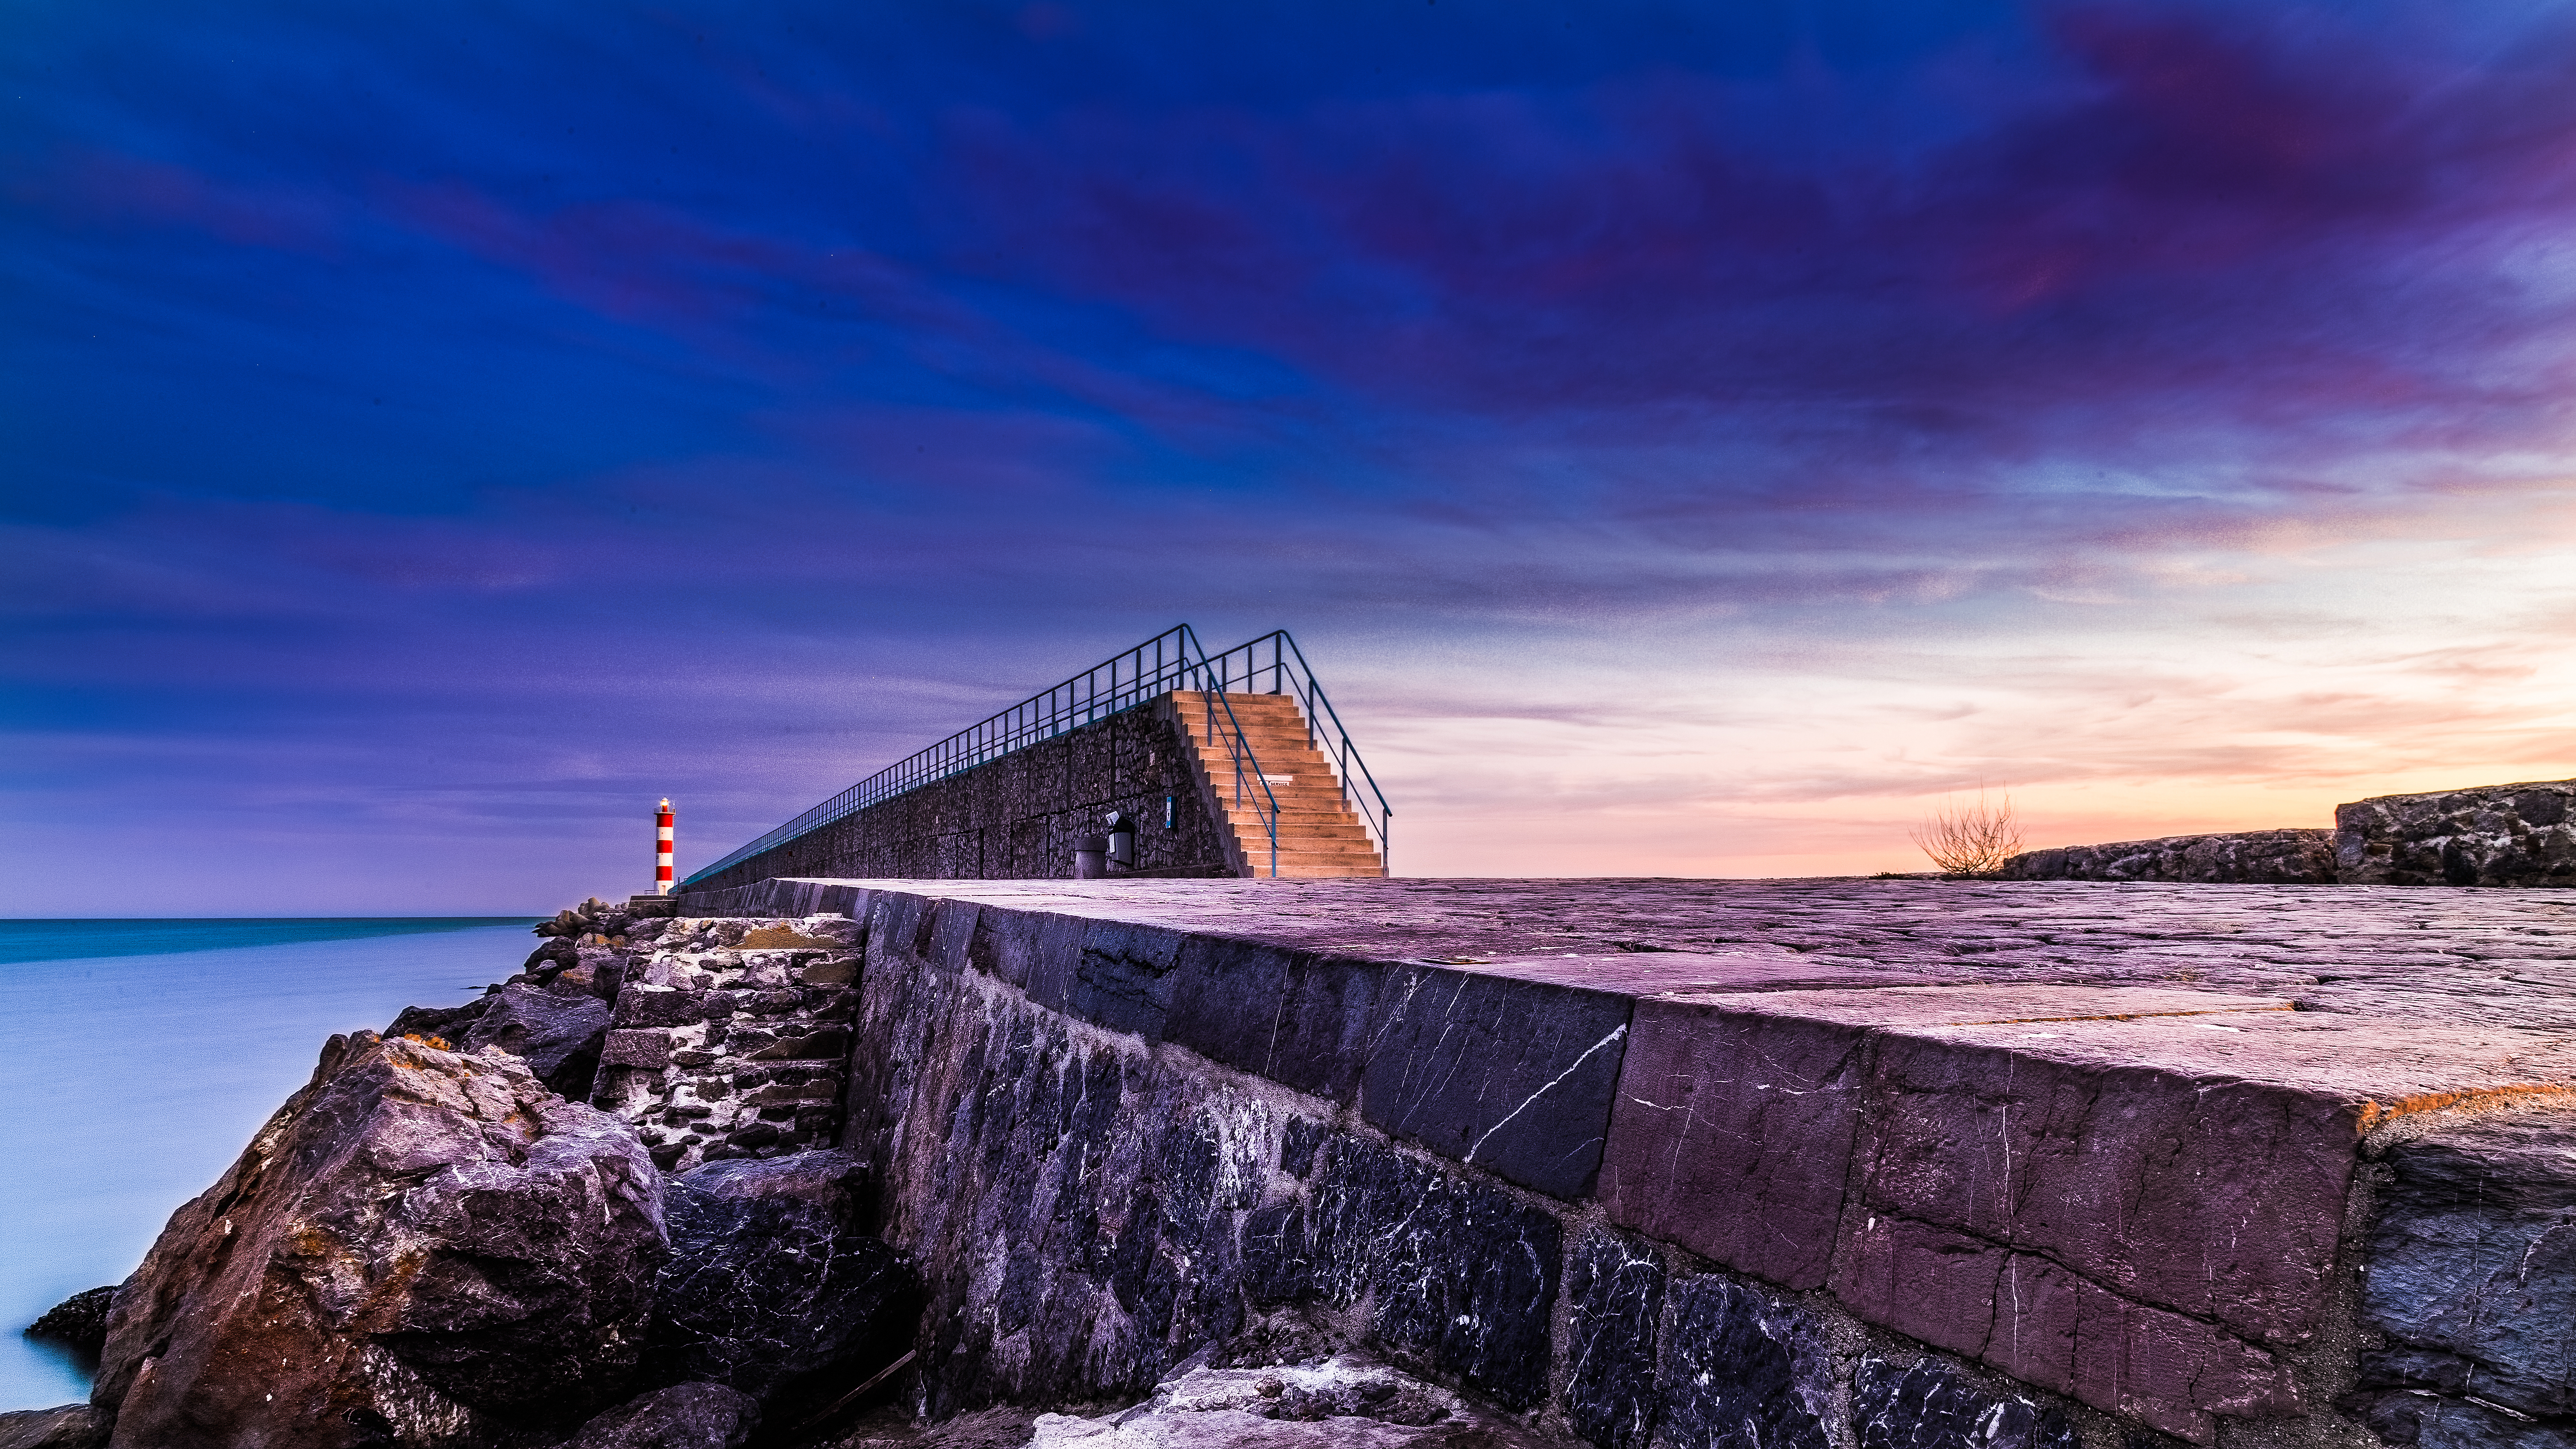
beach, sea, coast, rock, ocean, horizon, cloud, sky, sunrise, sunset, bridge, morning, shore, wave, dawn, cliff, dusk, evening, reflection, tower, canon, bay, landmark, terrain, eos, paysage, mark, 5d, iii, paysages, canoneos5dmarkiii